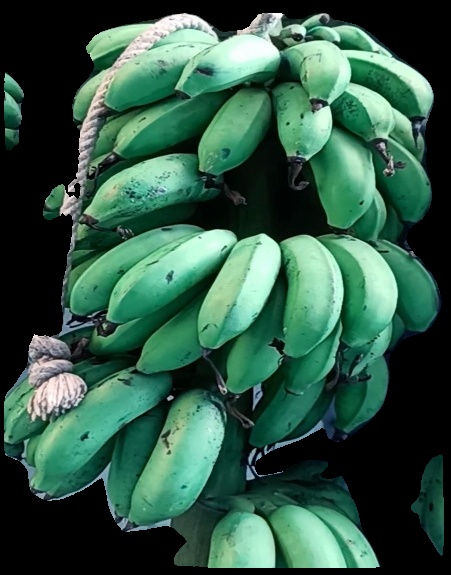
Variety: rasbale
Grade: grade2